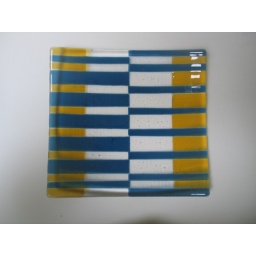
11&amp;quot;x10&amp;quot; ; blue + yellow pattern; purchased by Sarah (thanks!)